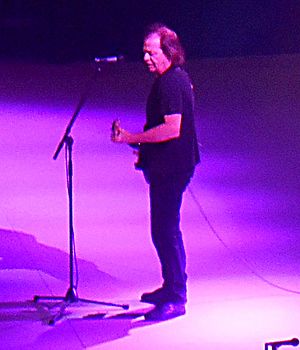
Stevie Young
Stephen Crawford "Stevie" Young er en skotsk musiker, som er rytmeguitarist i det australske rockband AC/DC. Han erstattede sin onkel Malcolm Young som rytmeguitarist i September 2014 og overtog derved Malcolms Marshall forstærkere samt de fleste guitarer som han bruger i dag.